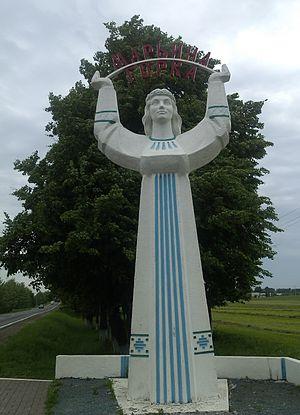
Marina Horka ou Marina Gorka est une ville de la voblast de Minsk, en Biélorussie. Sa population s'élevait à 21 296 habitants en 2014.